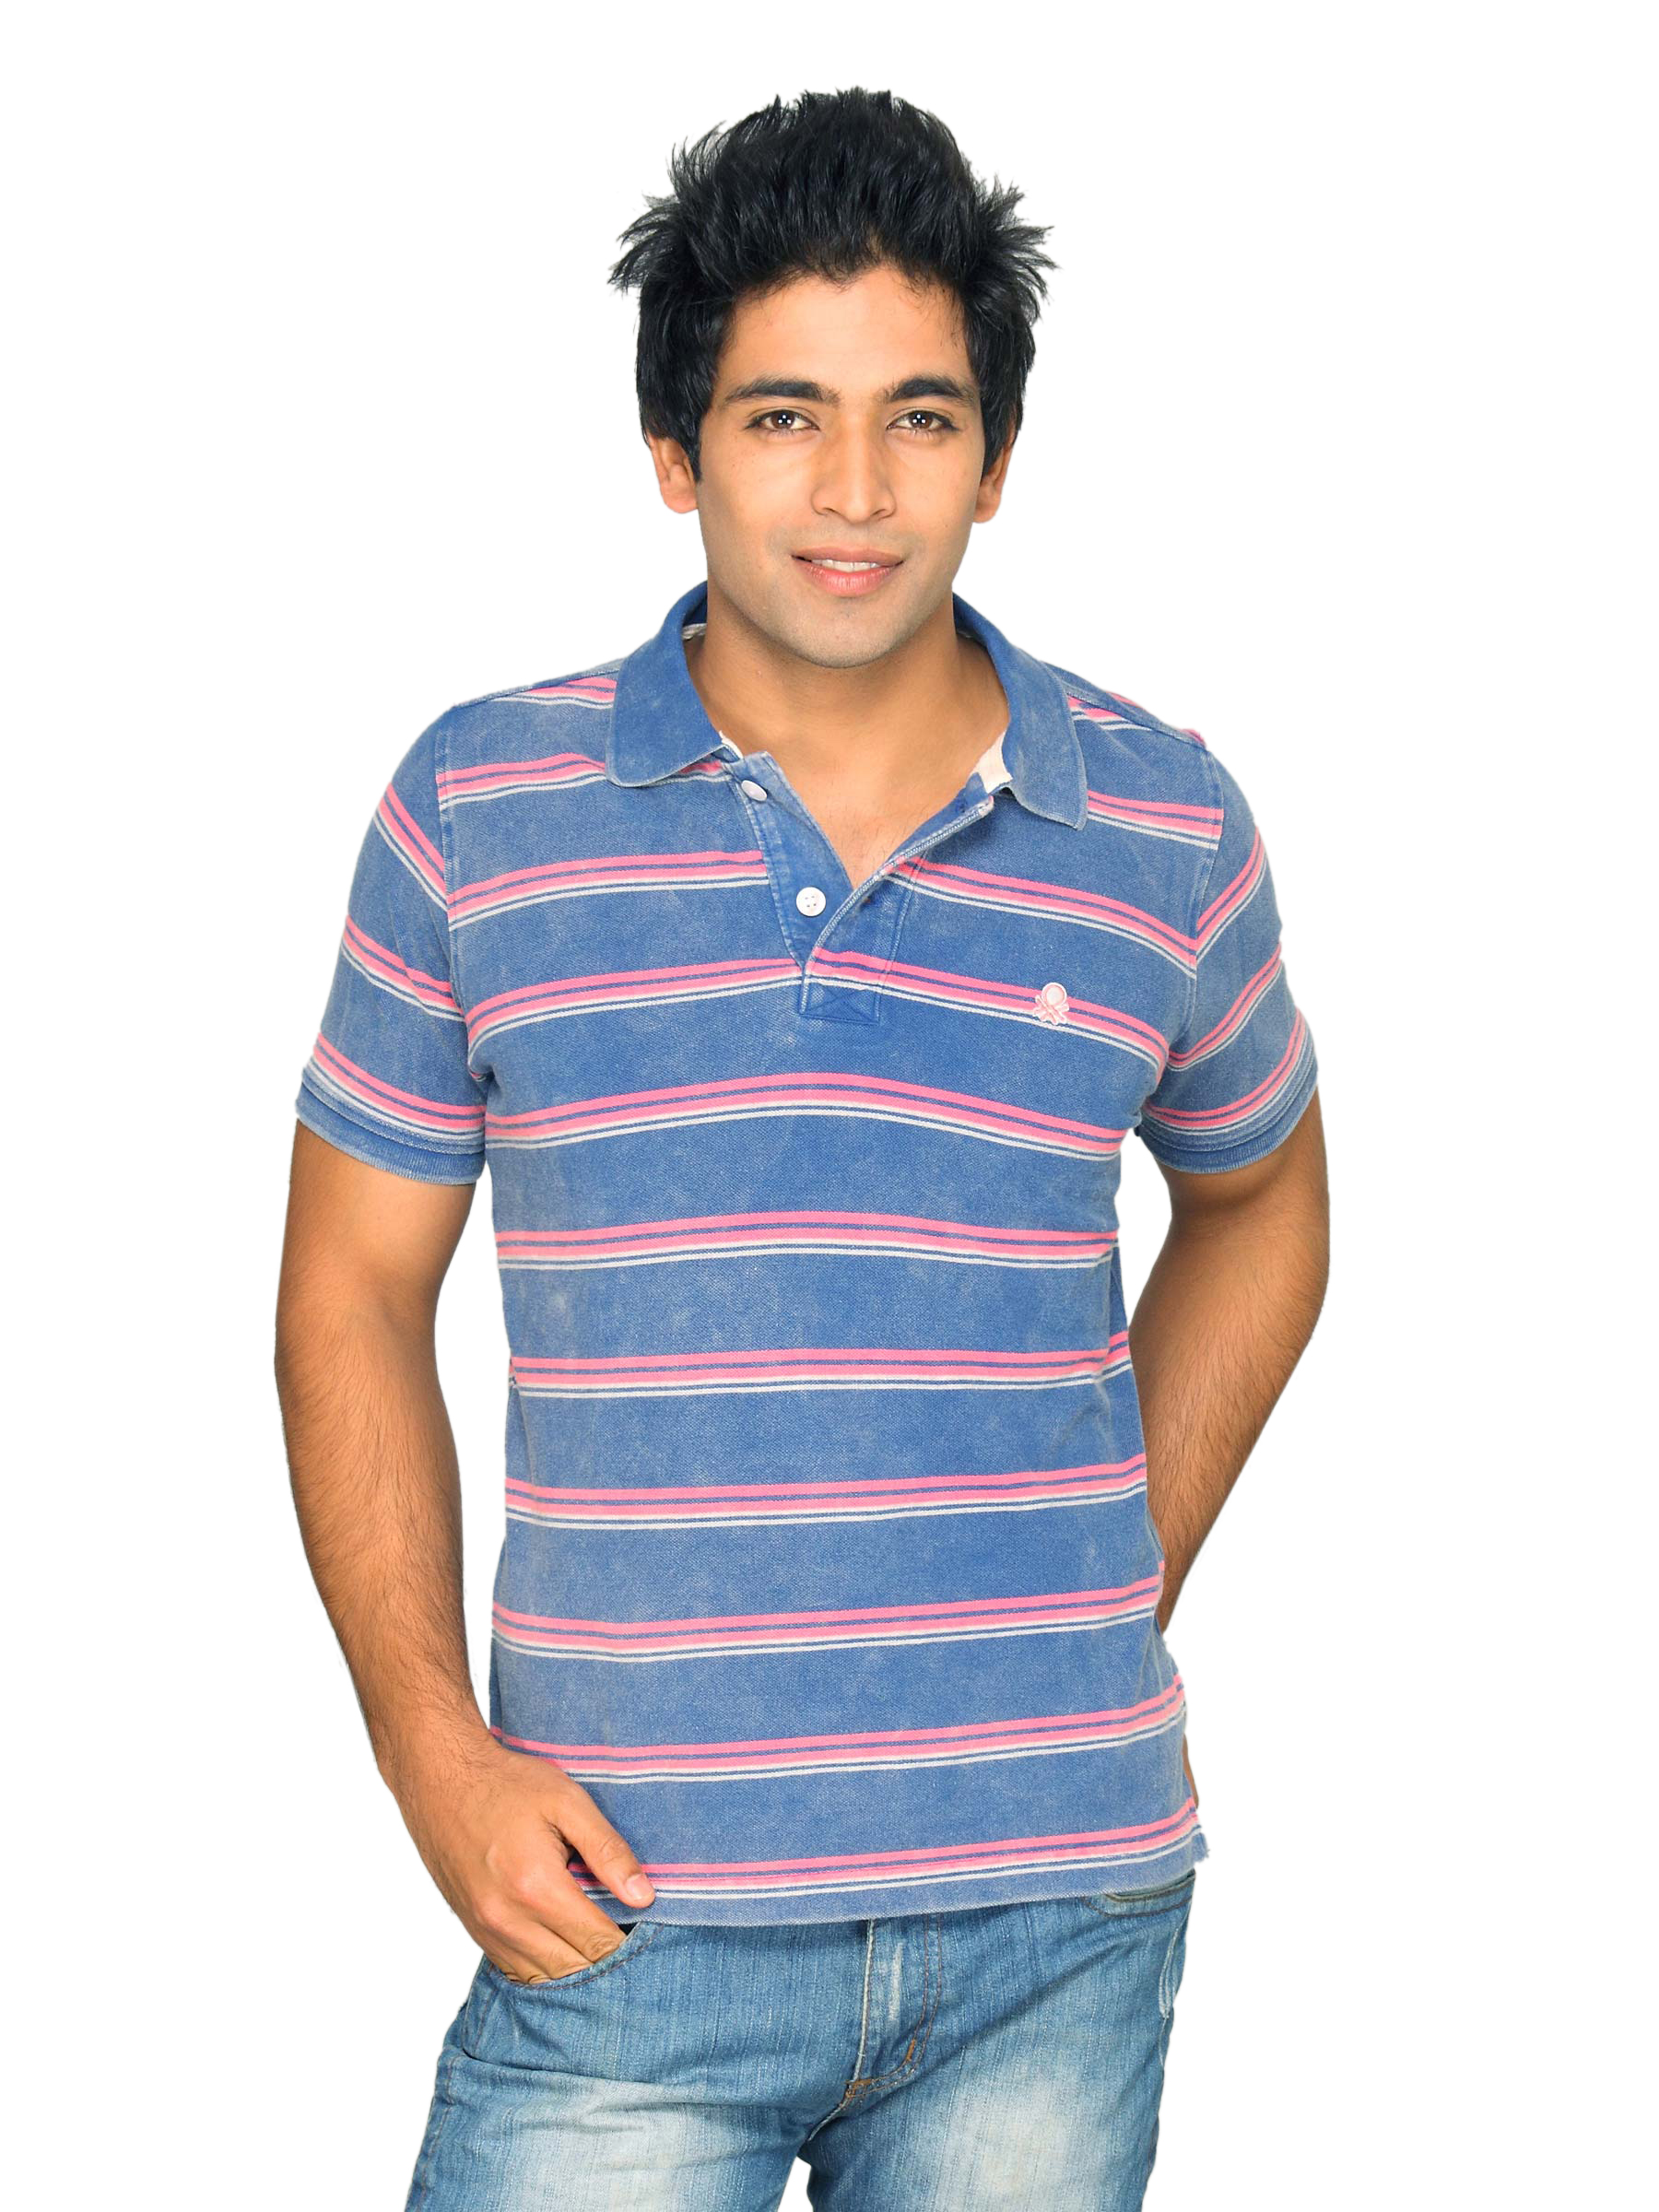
UCB Men's Polo Neck Striper Heavy Wash Blue Pink T-shirt
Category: Apparel / Topwear / Tshirts
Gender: Men
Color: Blue
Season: Summer 2011
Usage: Casual